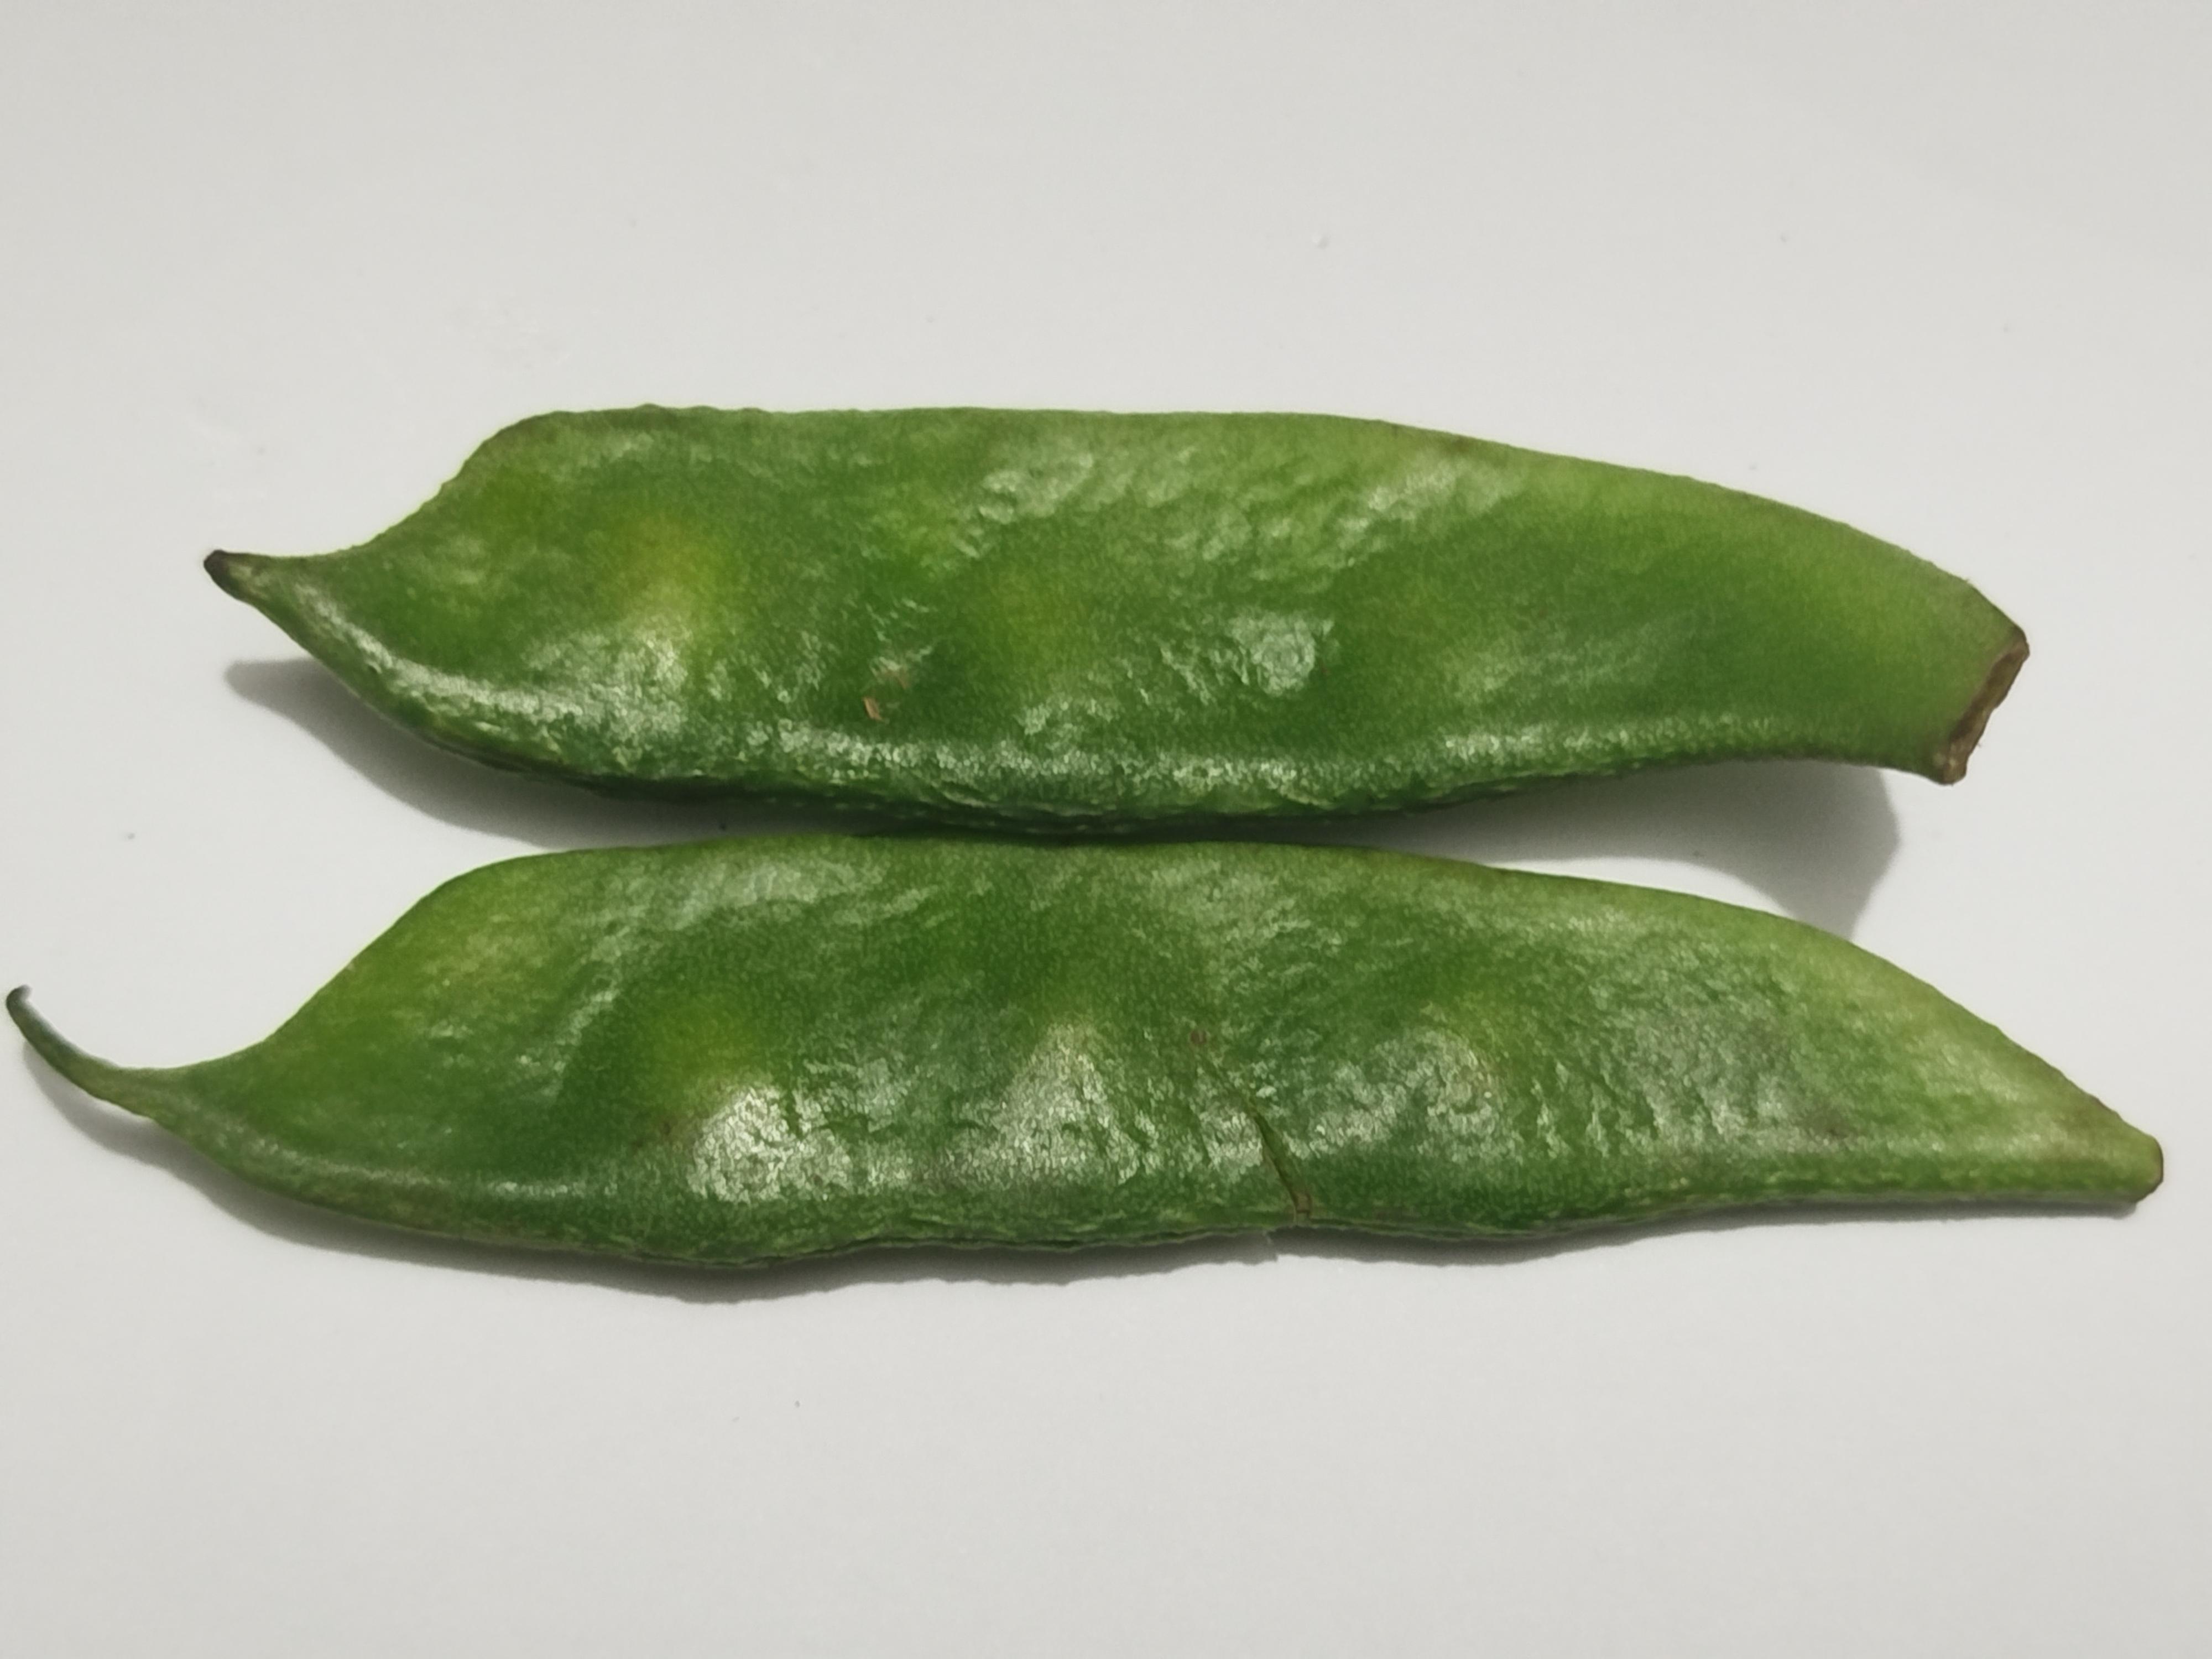
Label: Bean